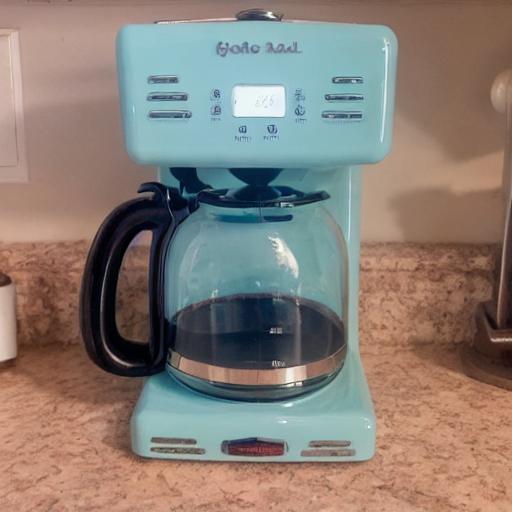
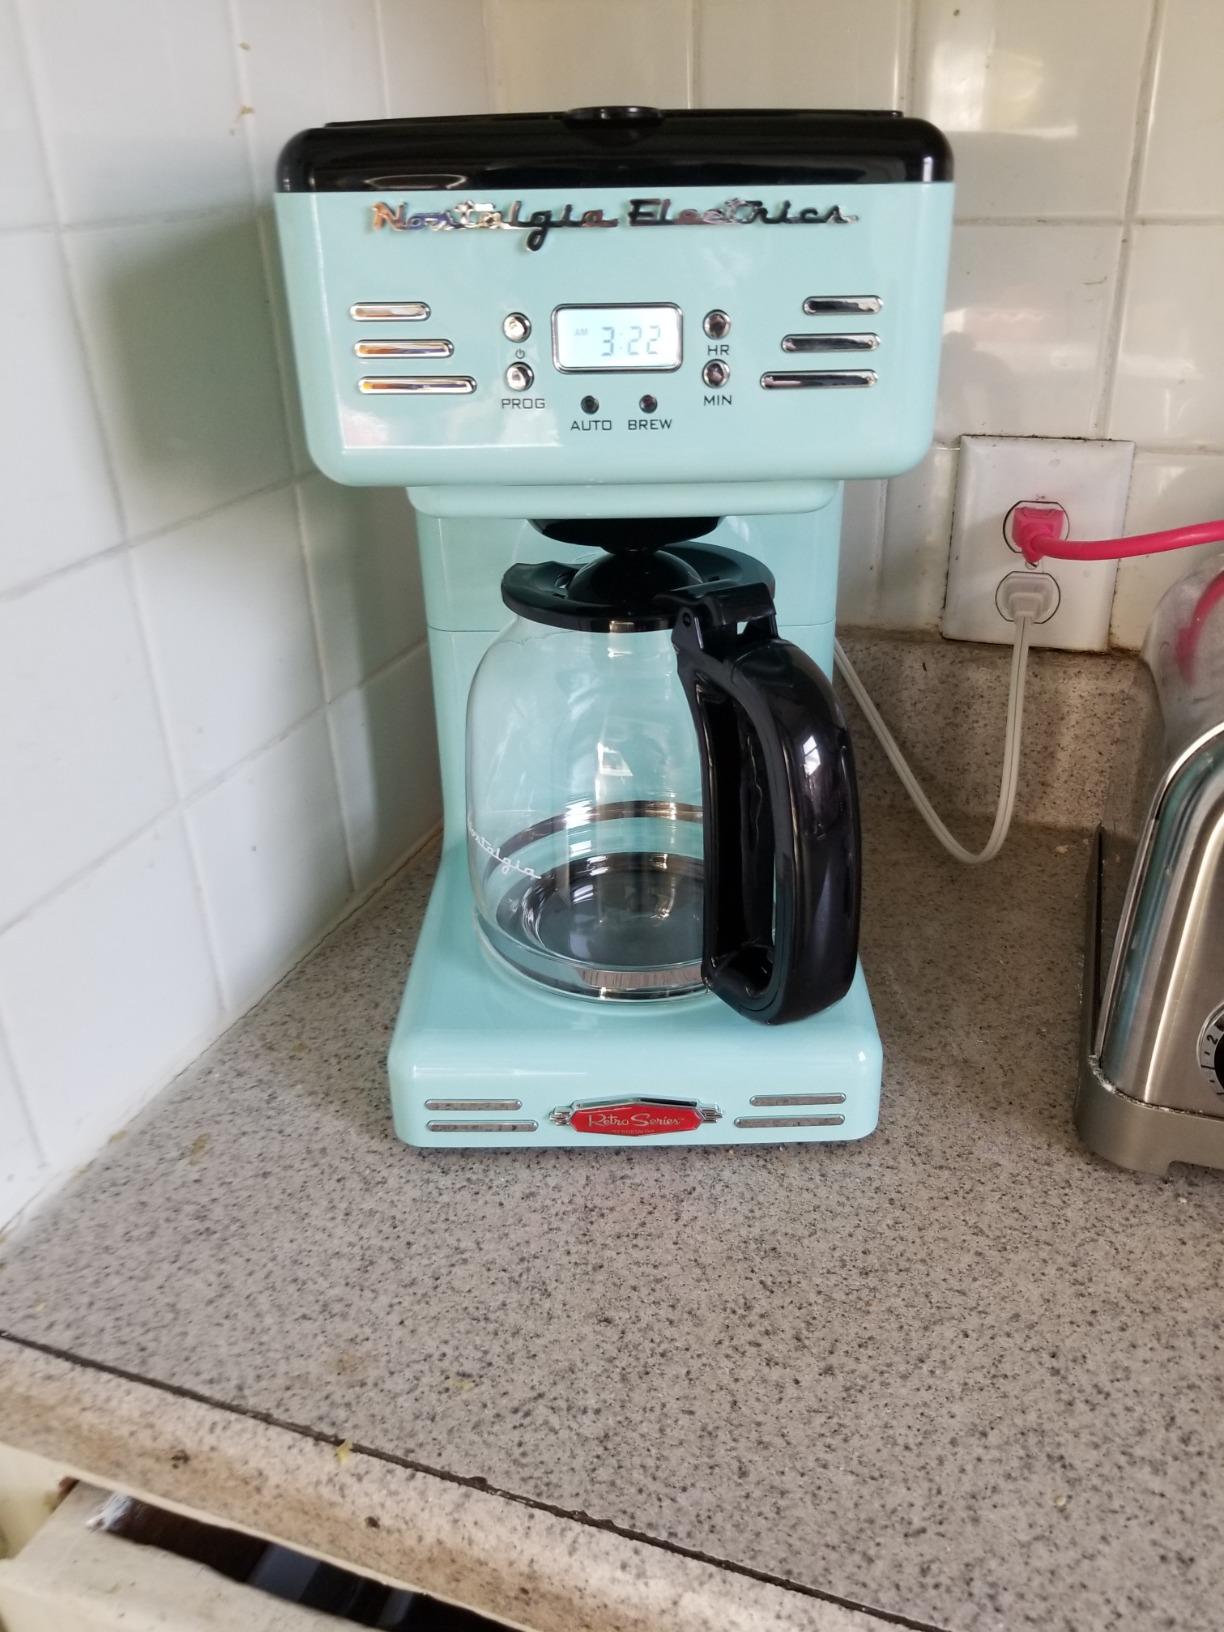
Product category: items_tea
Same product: no